Lucerne on Fernberg

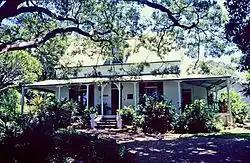
Lucerne, 1997

Lucerne on Fernberg is a heritage-listed detached house at 23 Fernberg Road, Paddington, City of Brisbane, Queensland, Australia. It was built from 1859 to 1862 and is believed to be the oldest privately owned residence in Brisbane. It was added to the Queensland Heritage Register on 21 October 1992.